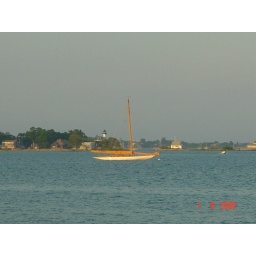
Beatitful wooden boat moored-- lighthouse in background